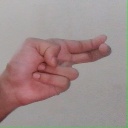
अक्षर: ह